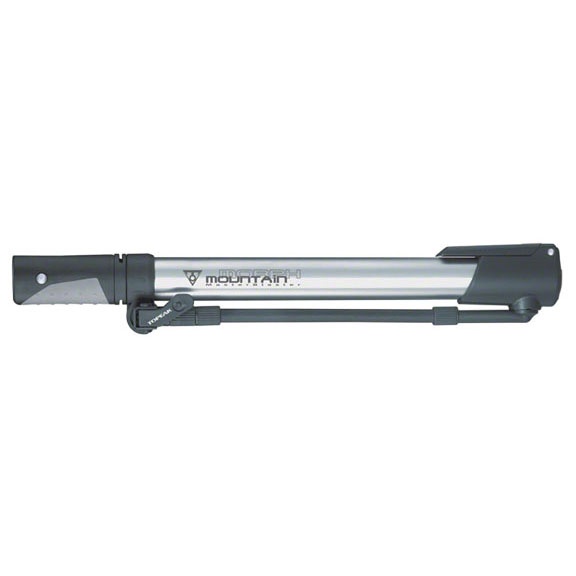
Topeak Mountain Morph Frame Pump
- All Morph models feature the portability of a hand pump with the convenience of a floor pump style fold-down foot pad. - All have an extra long hose, butted aluminum barrel, padded elastomer T-handle, Thumblock lever for airtight seal, convertible Schrader and Presta head and an anywhere-o -frame mounting bracket - TZ-4231: Mini Morph with gauge - TZ-4224: Turbo Morph with flip-out dial gauge - TZ-4230: Road Morph G with inline gauge - TZ-4225: Mountain Morph without gauge Today's Stock Status Currently not available UPC: 768661112585 EAN: Not available Manufacturer Part Number: TMP-2 TZ4225 PU1732 147803-Q0-L
Brand: Topeak
Category: Sporting Goods > Outdoor Recreation > Cycling > Bicycle Accessories > Bicycle Pumps